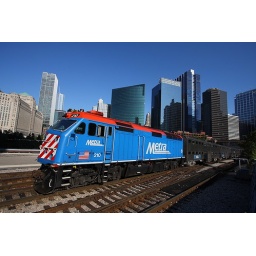
A Slant-brow blue warrior looks nice under blue skies, and glass reflections. This was taken back in August.